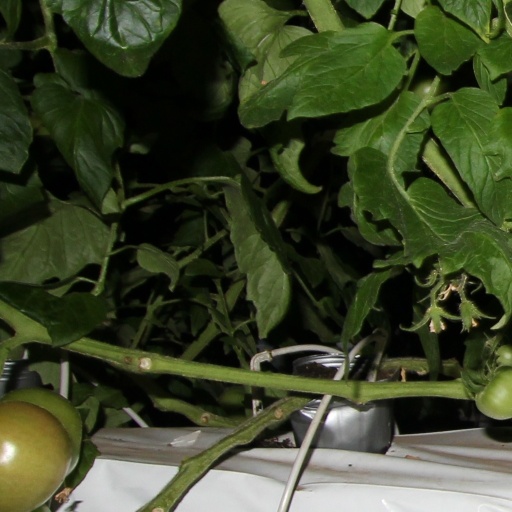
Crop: tomato